Rumsen people

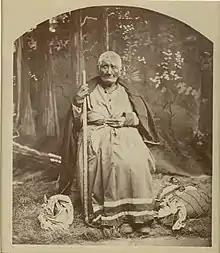
Omesia Teyoc, a Rumsen woman born and baptized at Mission San Carlos Borroméo de Carmelo

The Rumsen (also known as Rumsien, San Carlos Costanoan, and Carmeleno) are one of eight groups of the Ohlone, an Indigenous people of California. Their historical territory included coastal and inland areas within what is now Monterey County, California, including the Monterey Peninsula.